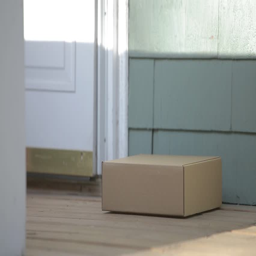
a female picks up a package from outside his front door